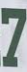
Number: 7